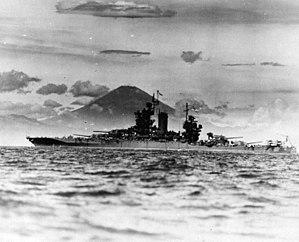
La classe New Mexico est une classe de trois cuirassés construits pour l'US Navy durant la Première Guerre mondiale ; les trois navires participent à la Seconde Guerre mondiale avant d'être rayés des listes à la fin du conflit.